Johann II (Habsburg-Laufenburg)

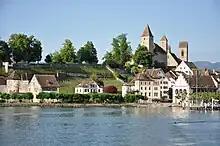
Rapperswil and its "Schloss" on the "Lindenhof" hill, Einsiedlerhaus and Endingerturm to the left.

Johann II von Habsburg-Laufenburg (also "Johannes von Rapperswil-Laufenburg-Habsburg", "von Laufenburg-Rapperswil"; born around 1330; died 17 December 1380) was the Count of the House of Habsburg-Laufenburg and later Count of the House of Rapperswil.